WPLG

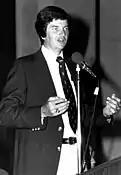
Chuck Dowdle

The first program to be seen on the new WLBW-TV was a short dedication led by Topmiller and short talks by a priest, a rabbi, and a minister. The studio facilities proved cramped from the start: in reviewing the first day of activities, which included a debate among Miami mayoral candidates, news and kids' shows, "The Miami News" television critic Kristine Dunn noted that WLBW-TV already needed "more studio space, more storage space and more office space". Some of the faces seen on WPST-TV moved to the new station, including Bill Bayer (whose public affairs program "Important" became "Miami Press Conference" after the change). Molly Turner, who had previously hosted a mid-morning interview show on WPST-TV, was hired by WLBW-TV to host a daily variety show modeled after "The 50/50 Club" with Ruth Lyons, a popular program in Cincinnati. It was also the first station in Miami to feature a weather girl, Virginia Booker.